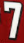
Number: 7